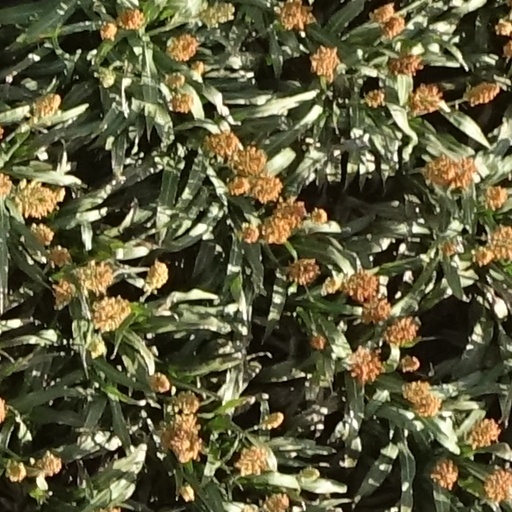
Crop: sorghum